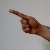
The image shows a hand gesture representing the letter 'G' in Indian Sign Language.